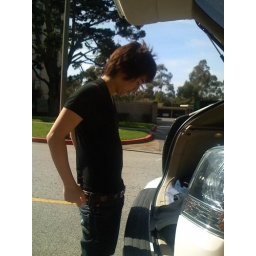
changing shirt rite on the street like nobody is there. in fact, people keep looking at this FREAK :))